Kingston upon Hull

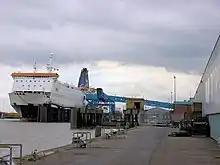

The "Dead Bod", a graffito originally painted on the Alexandria Dock, became a local landmark. It is now located in the Humber Street Gallery.